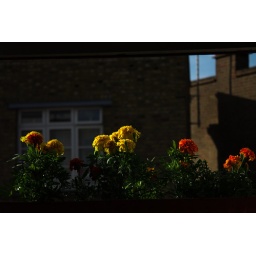
New flowers in the window box